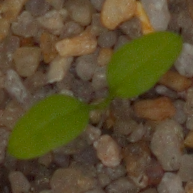
Label: common_chickweed